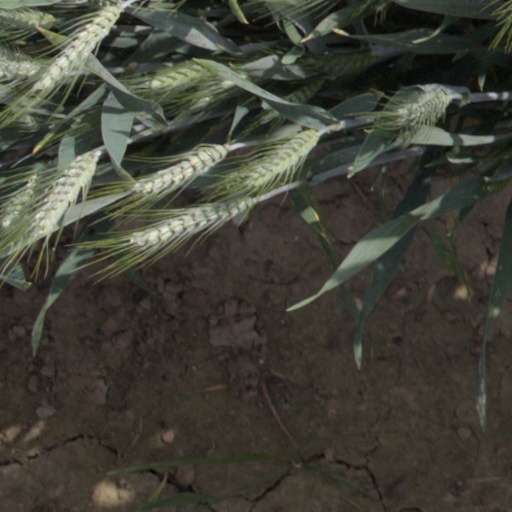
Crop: wheat